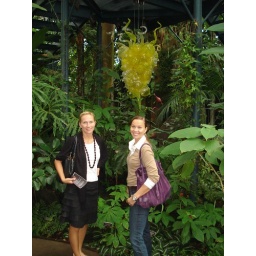
sister act by a yellow hanging swirly glass